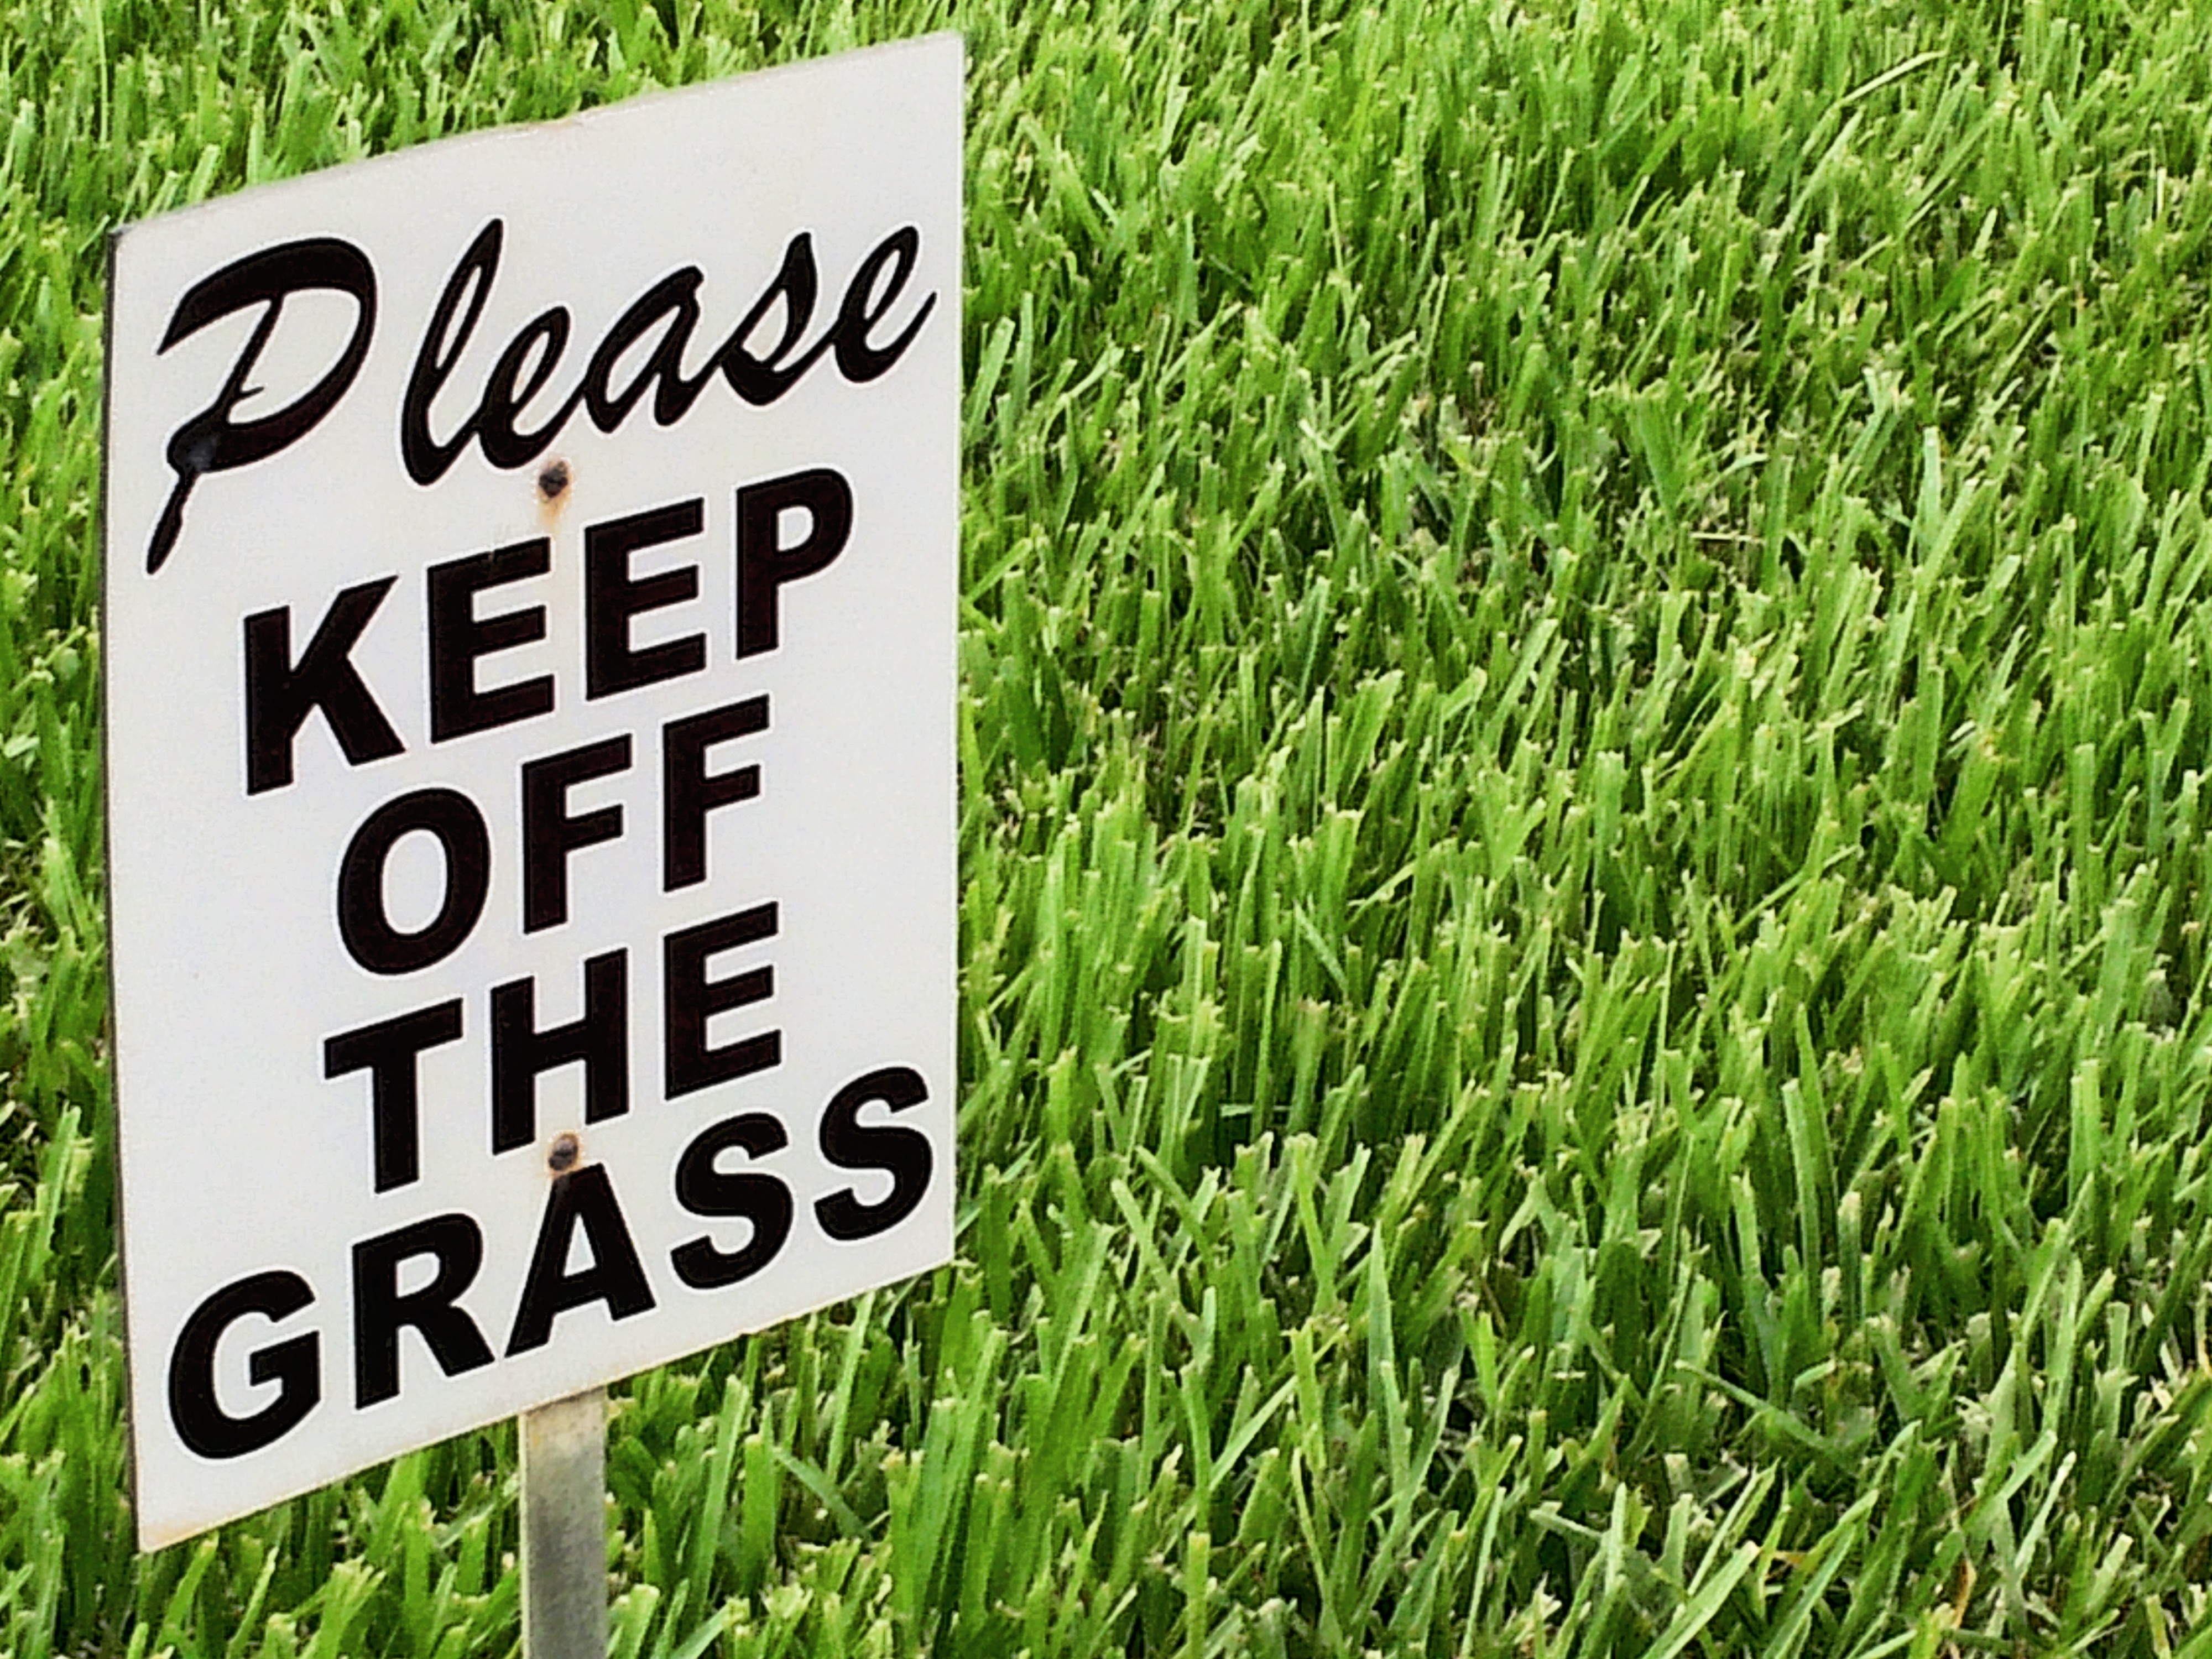
nature, grass, plant, lawn, summer, environment, sign, green, ecology, font, protection, grass family